Shakespearean history

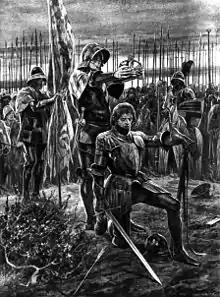
"The Informal Coronation of Henry VII by Lord Stanley on the Battlefield of Bosworth, August 22, 1485" depicts a key historical event in the Tudor claim to the Throne of England. (Richard Caton Woodville Jr.)

In the First Folio (1623), the plays of William Shakespeare were in three categories: (i) comedies, (ii) histories, and (iii) tragedies. Besides the history plays of his Renaissance playwright contemporaries, the histories of Shakespeare define the theatrical genre of history plays. The historical plays also are biographies of the English kings of the previous four centuries, and include the plays "King John", "Edward III", and "Henry VIII", and a continual sequence of eight plays known as the "Henriad", for the protagonist Prince Hal, the future King Henry V of England.